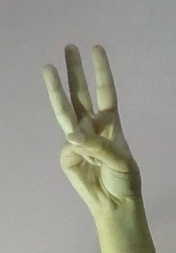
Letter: thaa